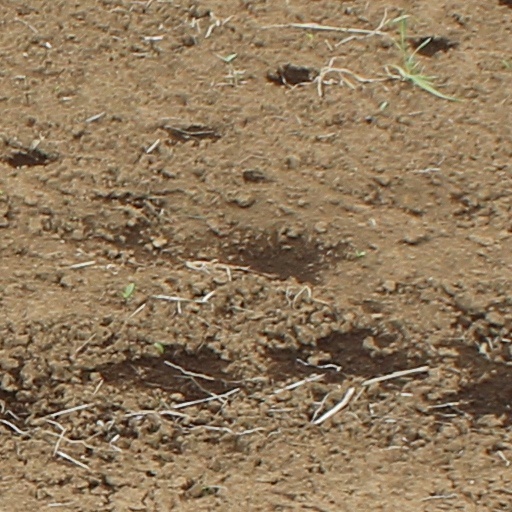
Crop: wheat